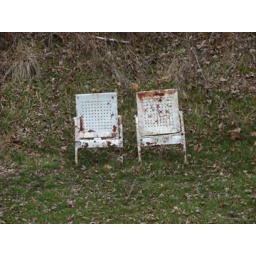
We spotted these on the side of the road while riding around in the back side of Pocahontas, Virginia one day.